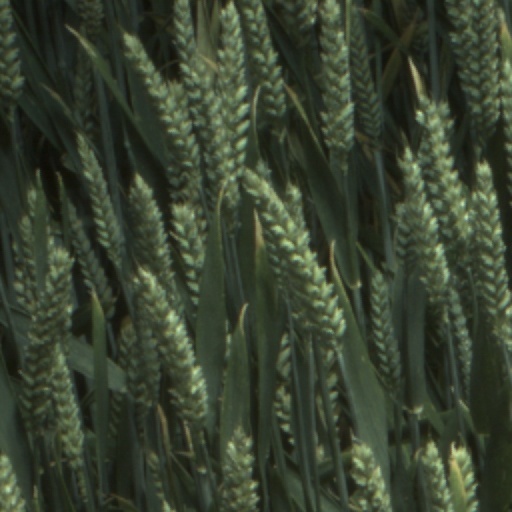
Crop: wheat